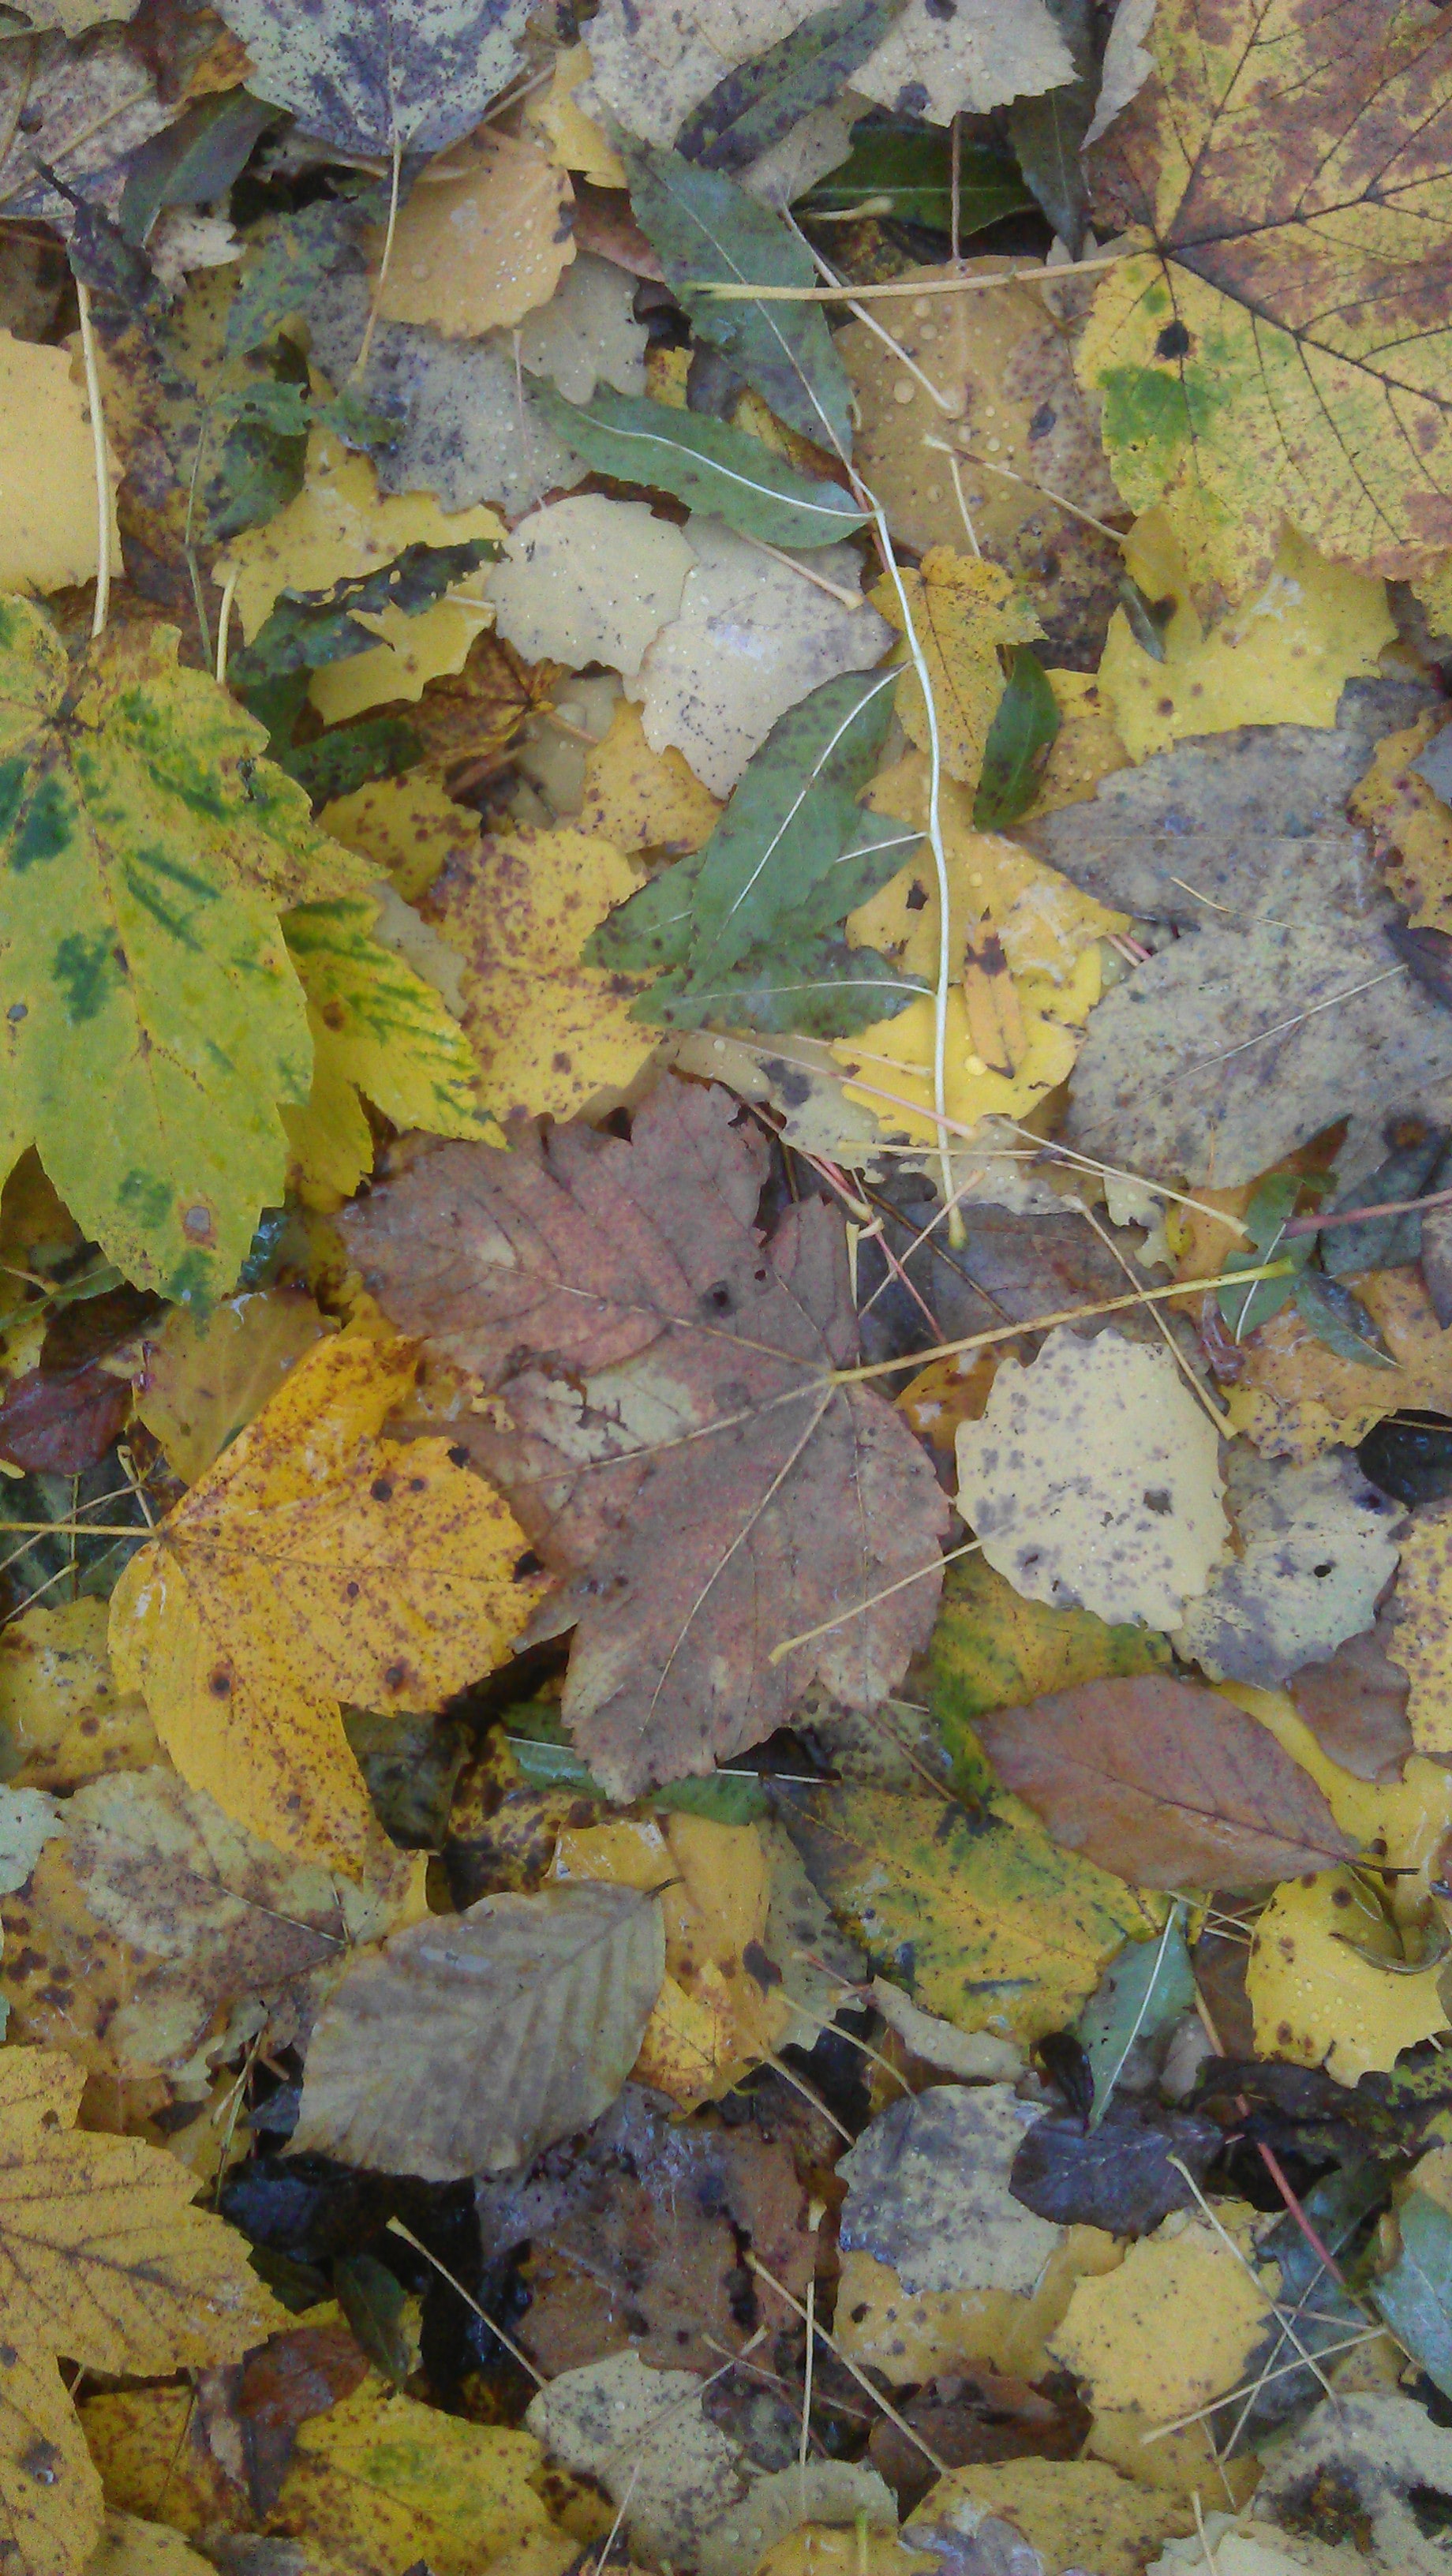
leaves, autumn, brown, leaf, botany, twig, branch, wood, road surface, grey, plant, deciduous, biome, woody plant, grass, groundcover, Tints and shades, flowering plant, asphalt, terrestrial plant, plant pathology, soil, annual plant, wilderness, pattern, shadow, trunk, flower, rock, Northern hardwood forest, plant stem, concrete, maple leaf, tree